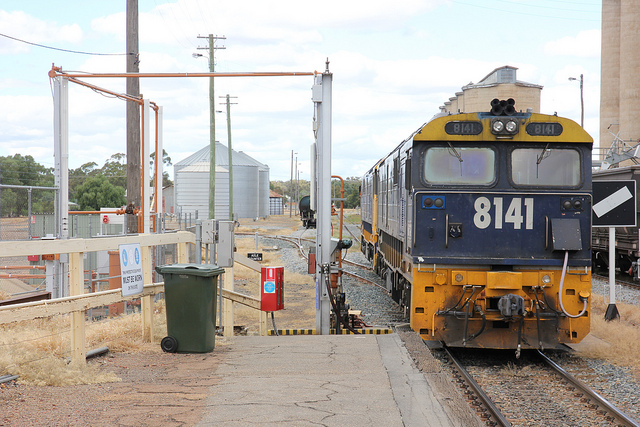
a train on a train track with buildings in the background

A yellow and black train is at a stop

A train is stopped next to an open air station.

A large long train on a steel track.

A train that is traveling down railroad tracks.